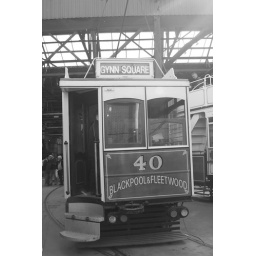
Blackpool and Fleetwood tram 40 in black and white